St. Martin (Memmingen)

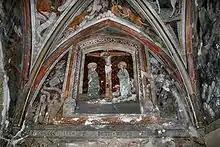
Strigel frescoes in the eastern porch

At that time, the imperial city of Memmingen was at the peak of its history - an economic, political and cultural model of success. This success was particularly evident in the lively building activity. In the main parish church of St. Martin, the last years of the 15th century were characterized by the expansion of the church interior, its furnishing with chapels and altars and, from 1496, the construction of a new high choir, the exterior of which was made of tuff.